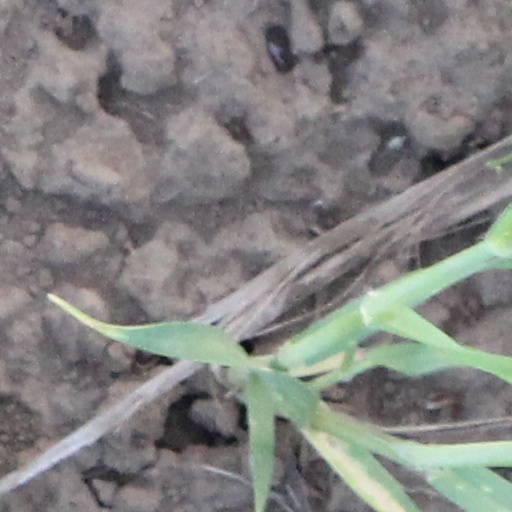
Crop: wheat